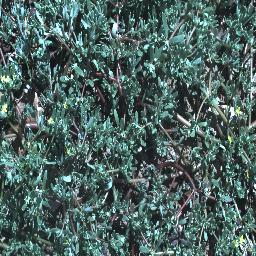
Label: negative